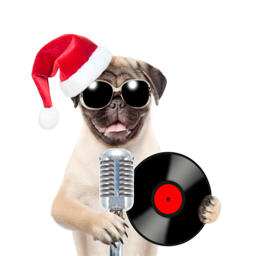
dog in red christmas hat and sunglasses holds a vinyl record and retro microphone .